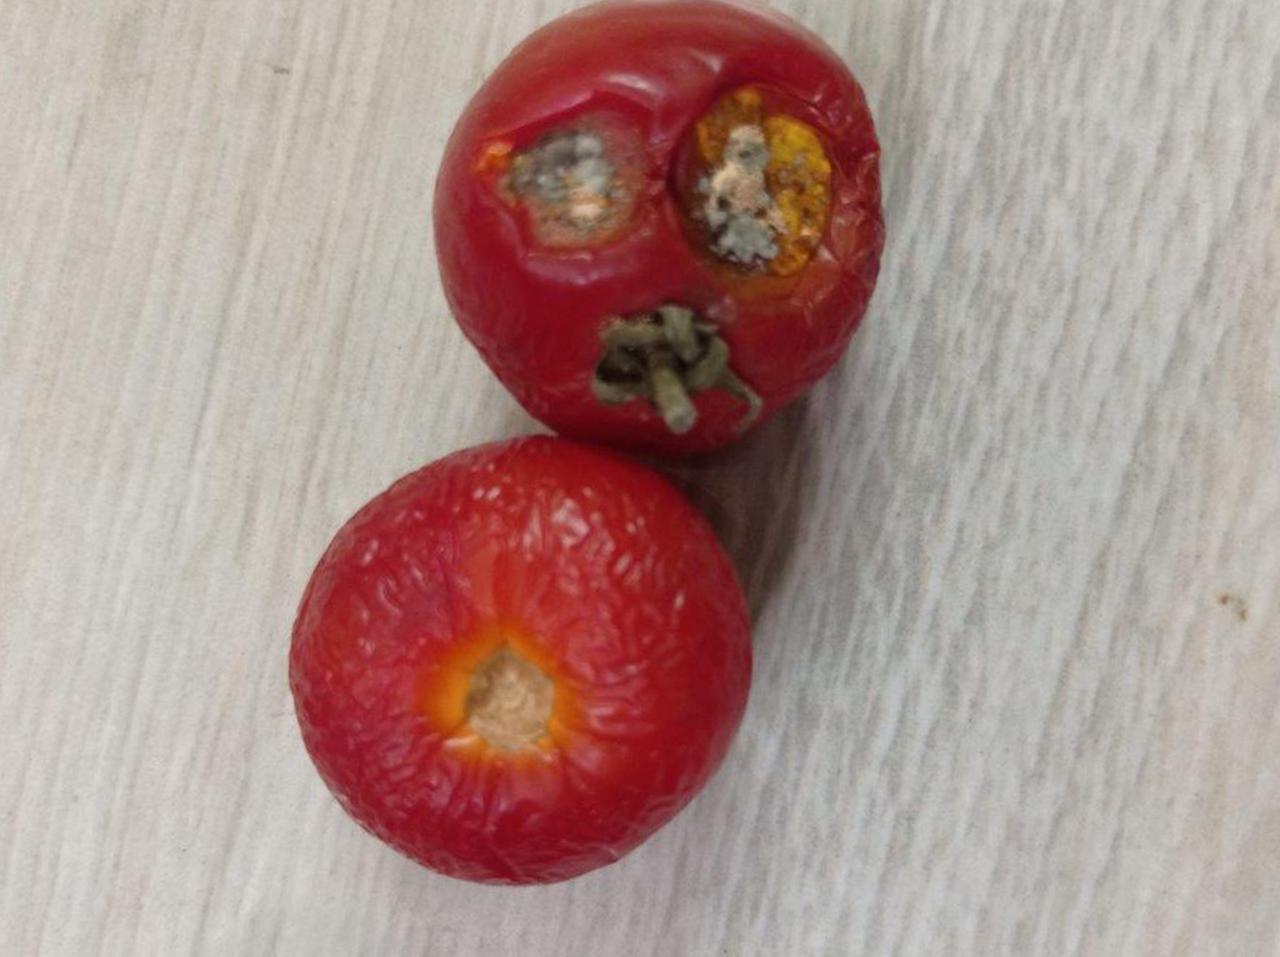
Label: Rotten